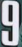
Number: 9